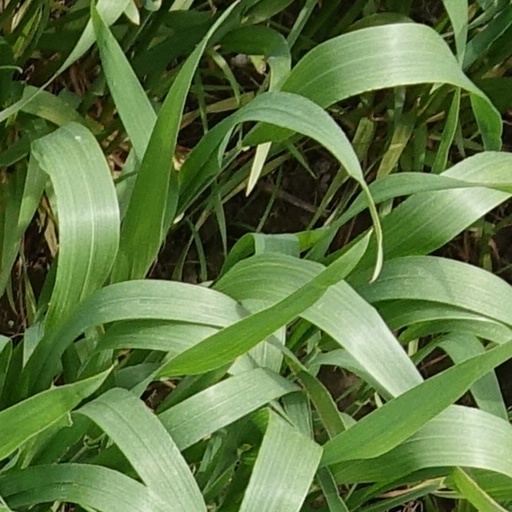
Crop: wheat